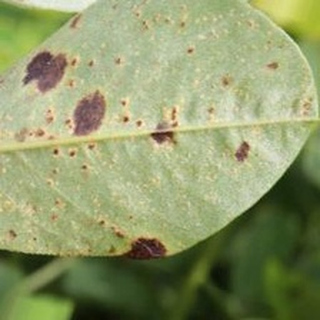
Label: groundnut_rust